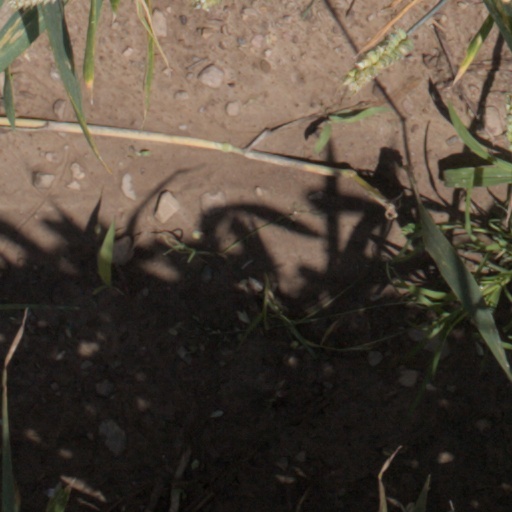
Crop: wheat